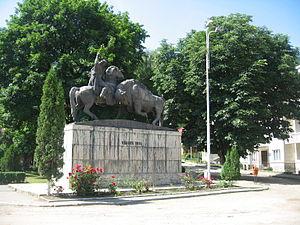
Cet article recense les statues équestres en Roumanie.